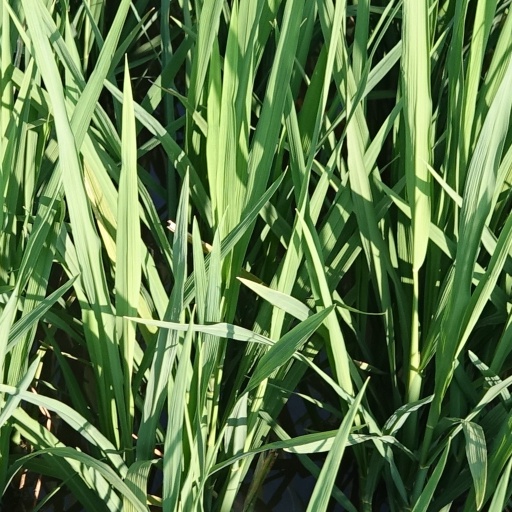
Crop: rice